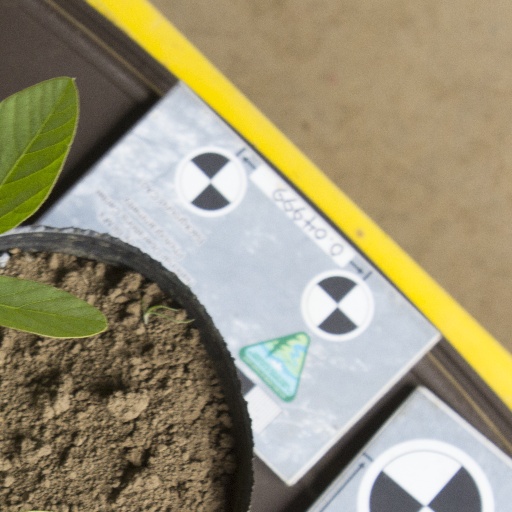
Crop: soybean